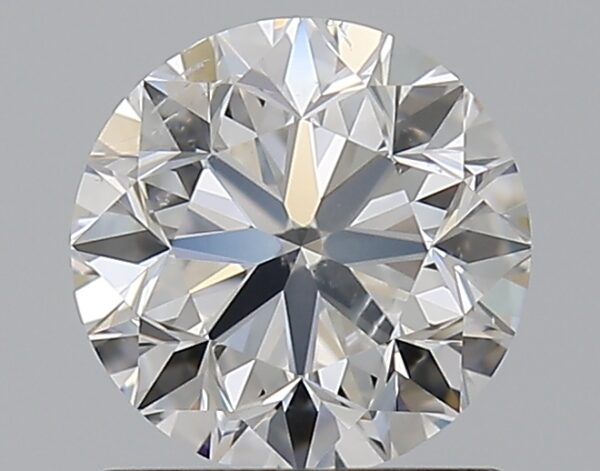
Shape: round
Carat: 1.01
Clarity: SI2
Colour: E
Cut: VG
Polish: EX
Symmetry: EX
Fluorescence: N
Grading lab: GIA
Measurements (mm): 6.21 x 6.24 x 4.04